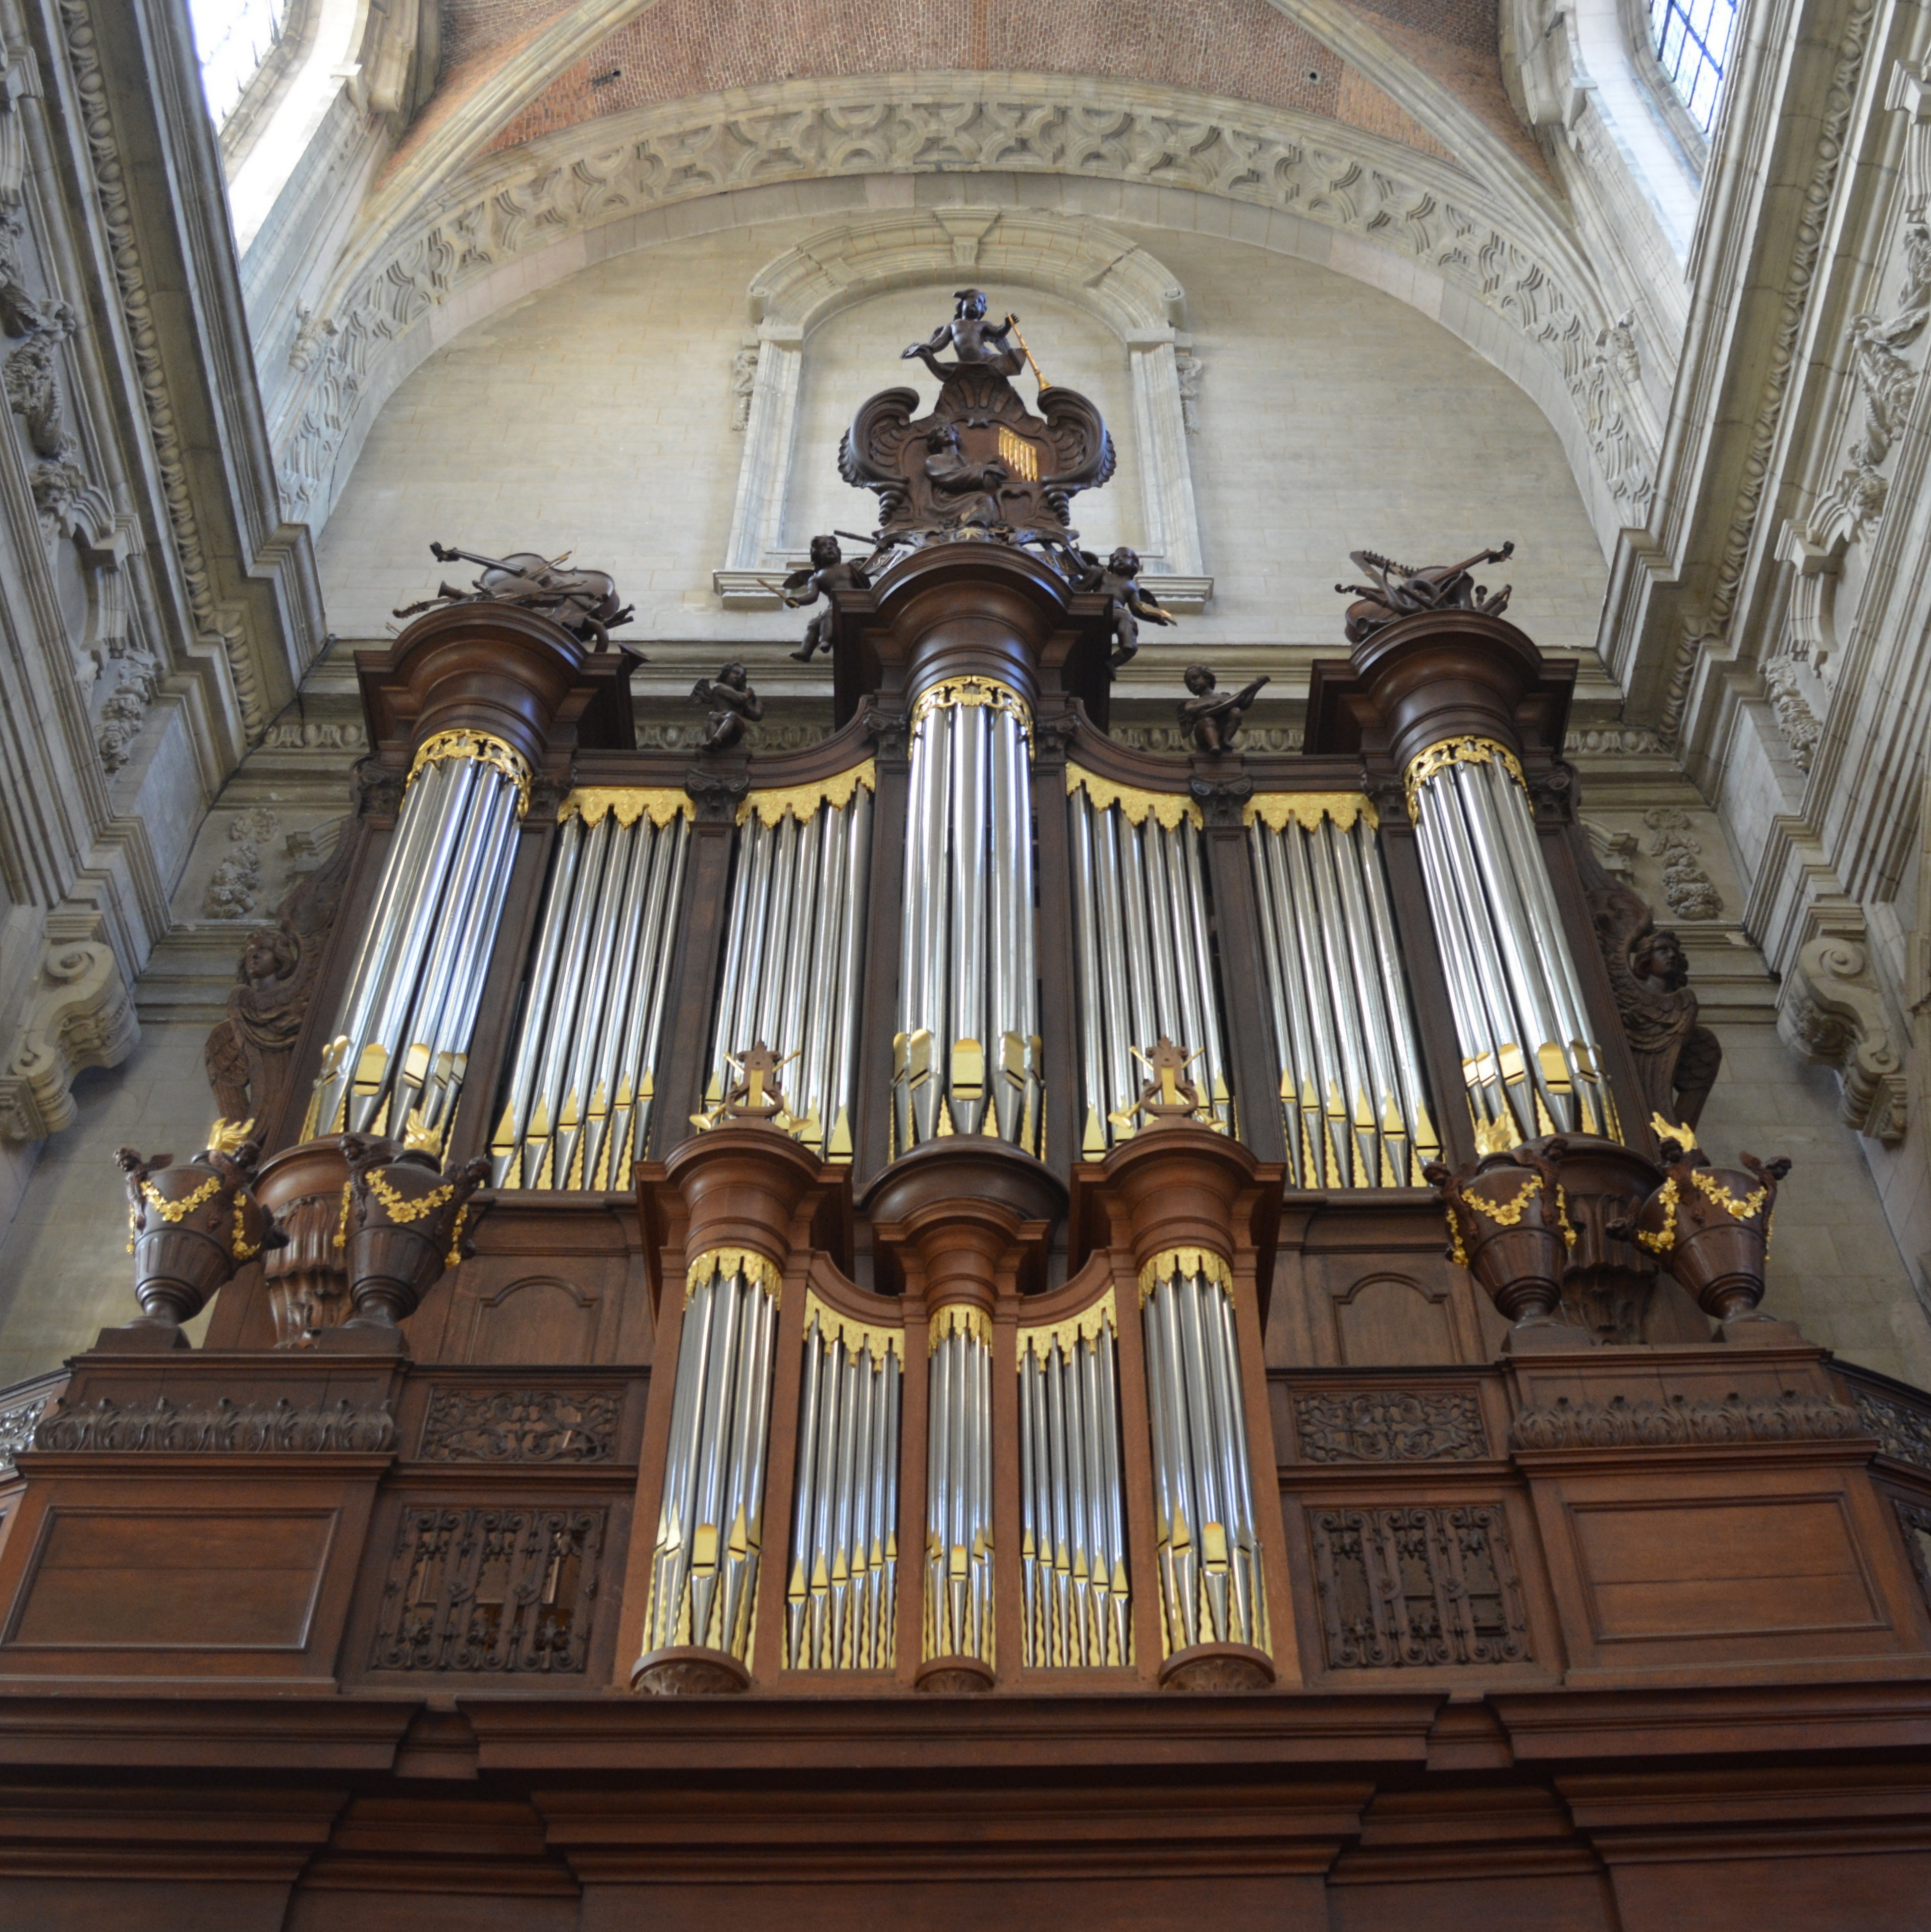
keyboard, technology, church, cathedral, place of worship, musical instrument, abbey, organ, basilica, grimbergen, wind instrument, pipe organ, organ pipe, electronic device, abbey of grimbergen